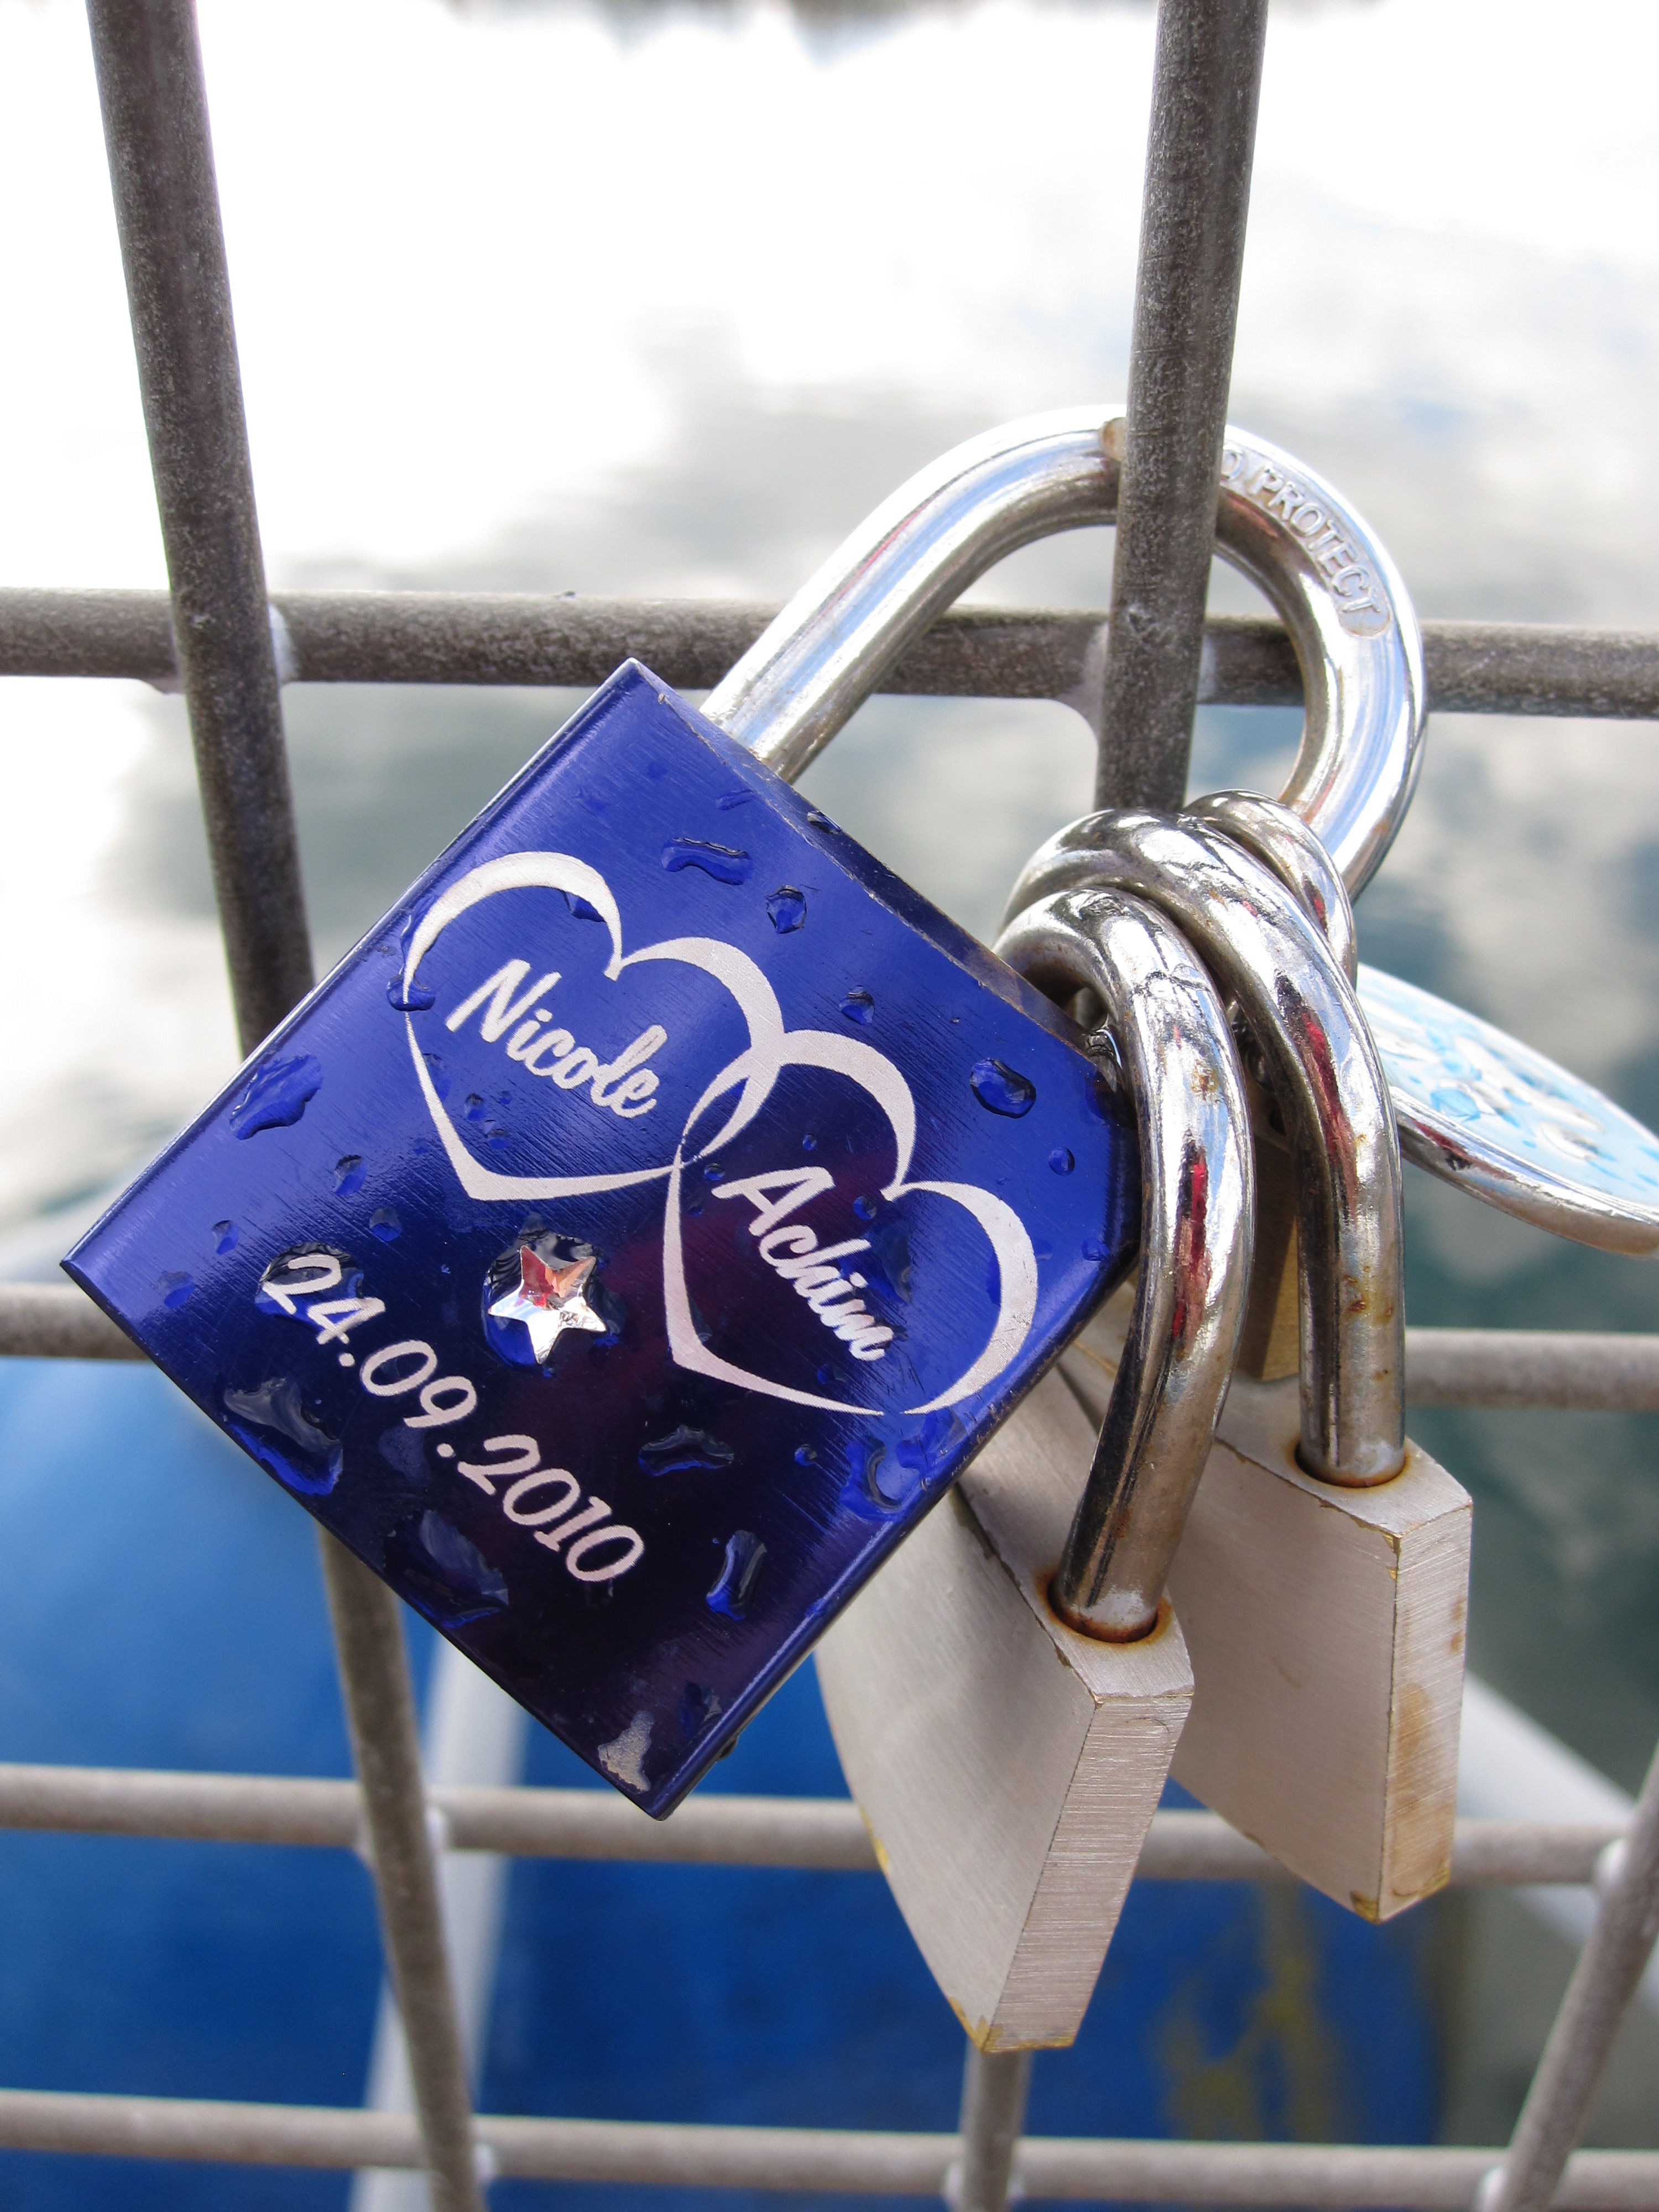
fence, bridge, love, heart, symbol, metal, romance, romantic, two, blue, friendship, together, engagement, padlock, lovers, grid, closed, pair, castles, connectedness, togetherness, symbols, eternity, love symbol, combines, loyalty, man and woman, love castle, eternal love, friendship palace, bridge railing, snap lock